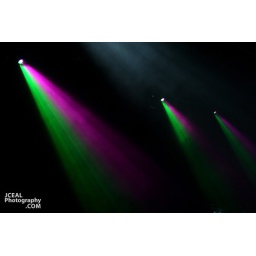
Mos de Talib Kweli rock the house @ Nokia theatre in times square Manhattan